Edward John Dent

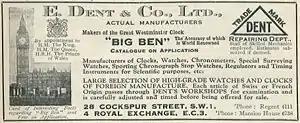
A 1931 advertisement by E. Dent & Co. Ltd.

Frederick Rippon Dent finished Big Ben in 1854. Dent's stepsons, Frederick and Richard, took his name and succeeded to his business and eventually became E.Dent & Co Ltd which ceased to trade in 1966.